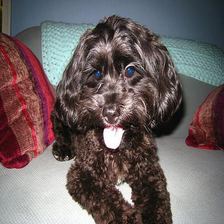
Species: dog
Breed: havanese